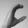
ASL letter: C